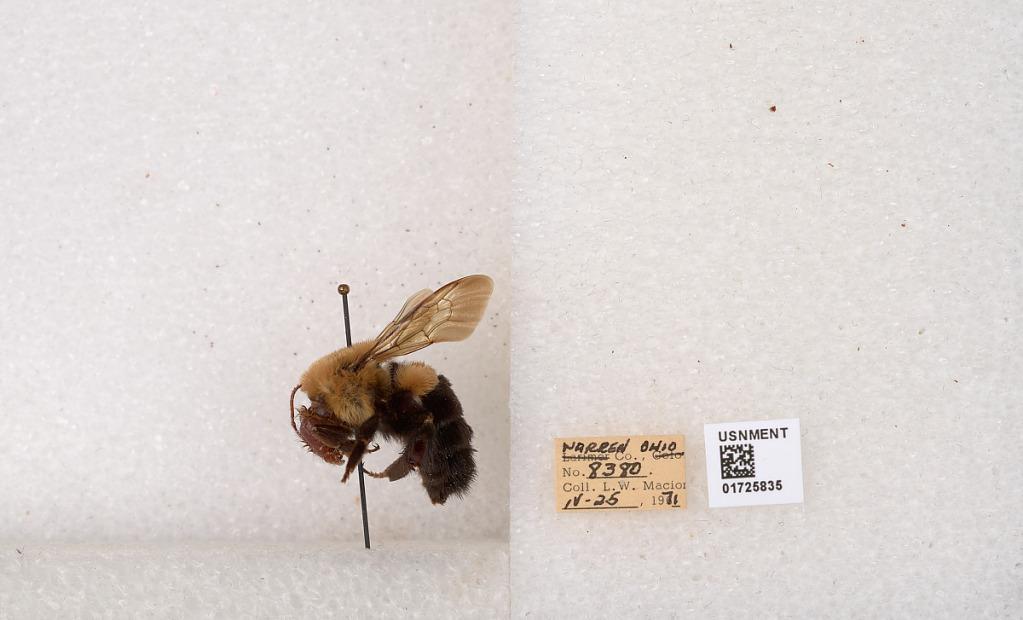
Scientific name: Bombus impatiens Cresson
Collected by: L. Macior
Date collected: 1971-4-25
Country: United States
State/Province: Ohio
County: Warren
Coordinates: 39.4276, -84.1668